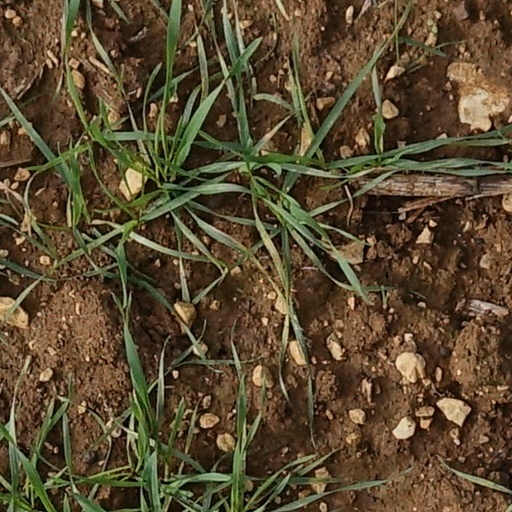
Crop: wheat